Treaty of Union (1790)

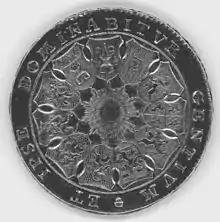
Coin of the United States of Belgium depicting the coats of arms of all 11 states which were joined by the Treaty

The Treaty of Union was a treaty that led to the creation of the United Belgian States, a confederal republic of territories of the Austrian Netherlands that were in revolt against Emperor Joseph II of Austria during the Brabant Revolution (1789–1790). It was signed by representatives of the provinces of Brabant, Flanders, , Tournai and Tournaisis, Hainaut, Namur, Limburg and the Lands of Overmaas, Austrian Upper Guelders, and Mechelen in the States General of the Southern Netherlands (which thereby reconstituted themselves as the Sovereign Congress) on 11 January 1790, and ratified by the various provinces on 20 January 1790, after which it came into effect. The Duchy of Luxemburg did not sign or ratify the treaty, and therefore never became a part of the United Belgian States.